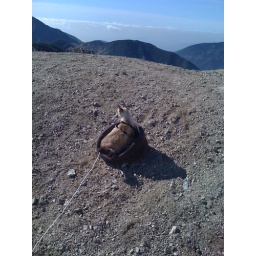
Solomon in bed on hill with harness